Lee helm

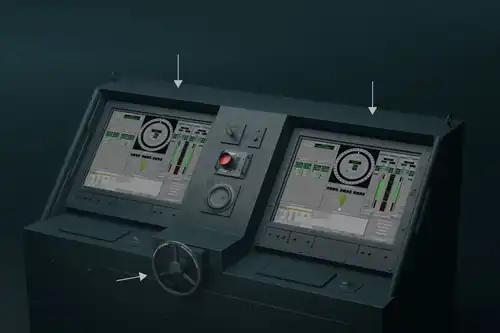
Modern Helm and Lee Helm with touchscreens and steering wheel used in the US Navy's Integrated Bridge and Navigation System (IBNS).

The US Navy's Integrated Bridge and Navigation System (IBNS) uses two touchscreens and steering wheel for steering. The helm is on the left, and the lee helm is on the right. In August 2017, the destroyer was involved in a collision resulting in massive casualties, including the deaths of ten American sailors. The NTSB accident report found an unreliable IBNS and lack of training were the causes of the accident.